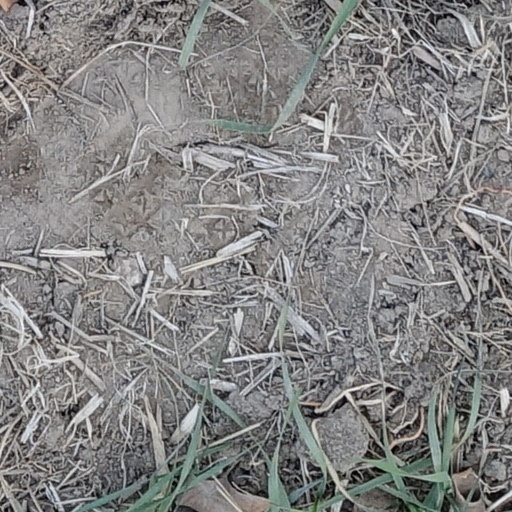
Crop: wheat